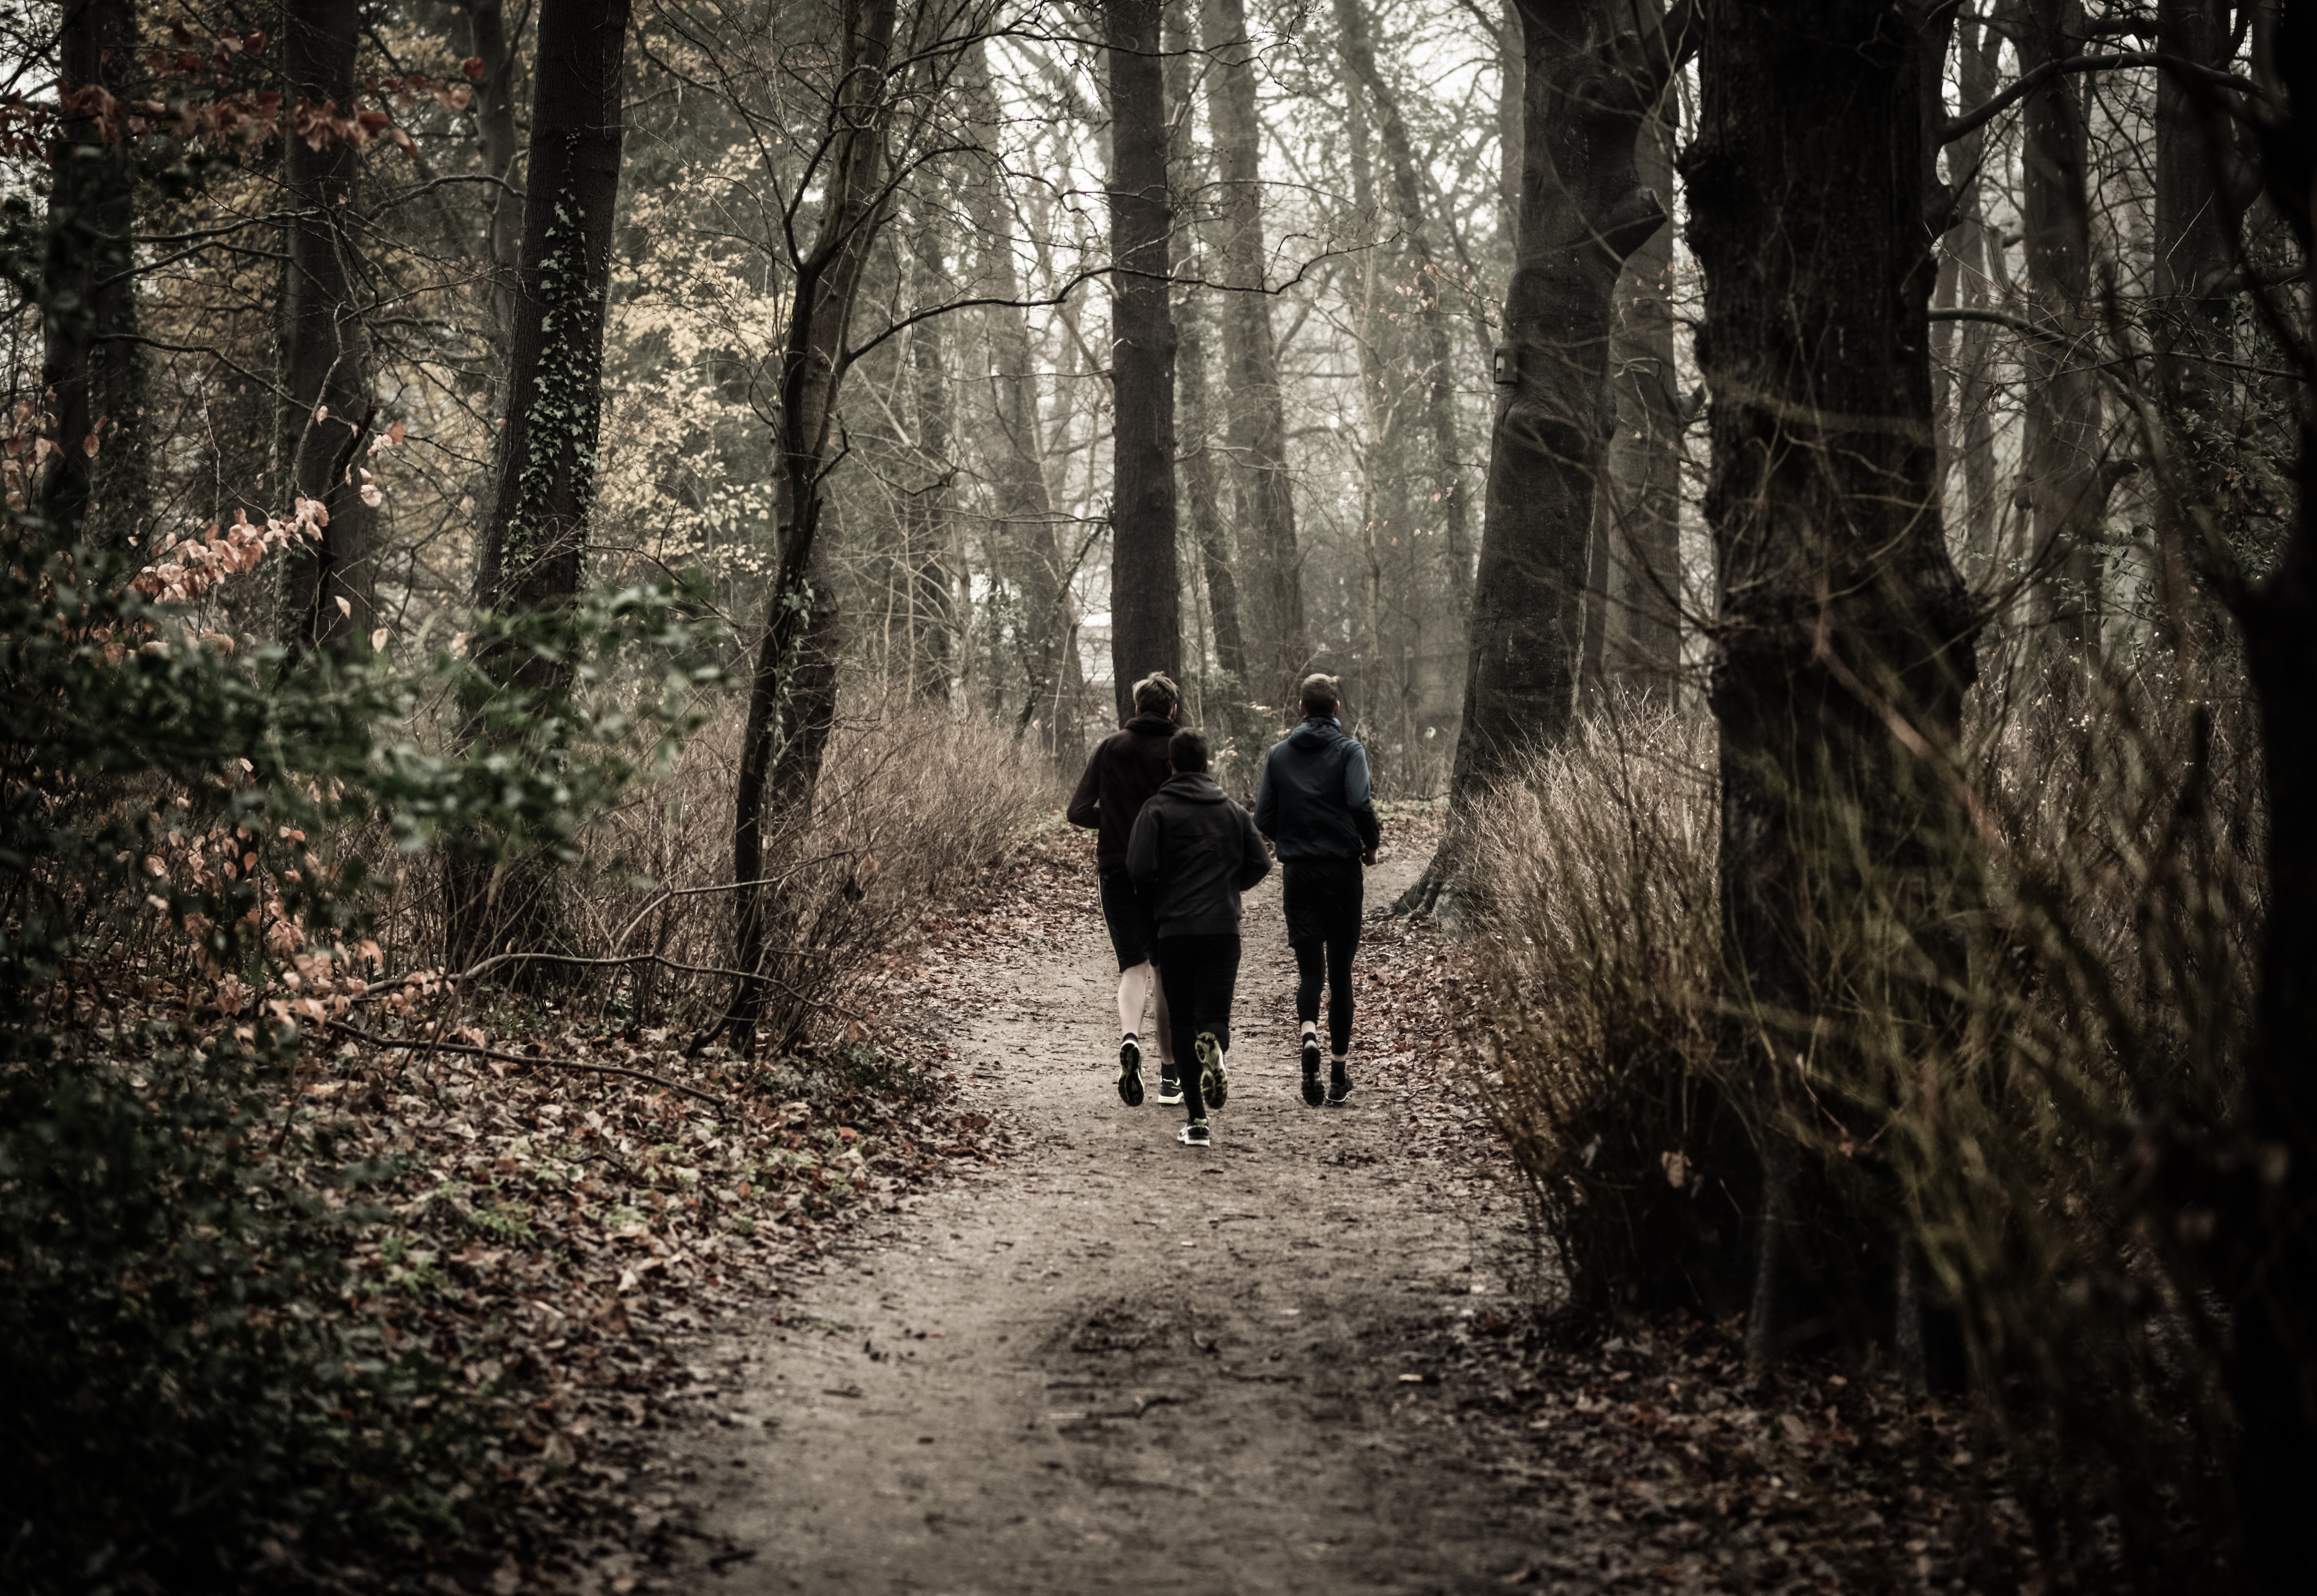
People in nature, black, tree, nature, forest, natural landscape, natural environment, woodland, black and white, atmospheric phenomenon, darkness, old growth forest, monochrome photography, monochrome, woody plant, biome, leaf, atmosphere, photography, trail, branch, wood, winter, plant, sunlight, autumn, stock photography, walking, temperate coniferous forest, path, trunk, road, style